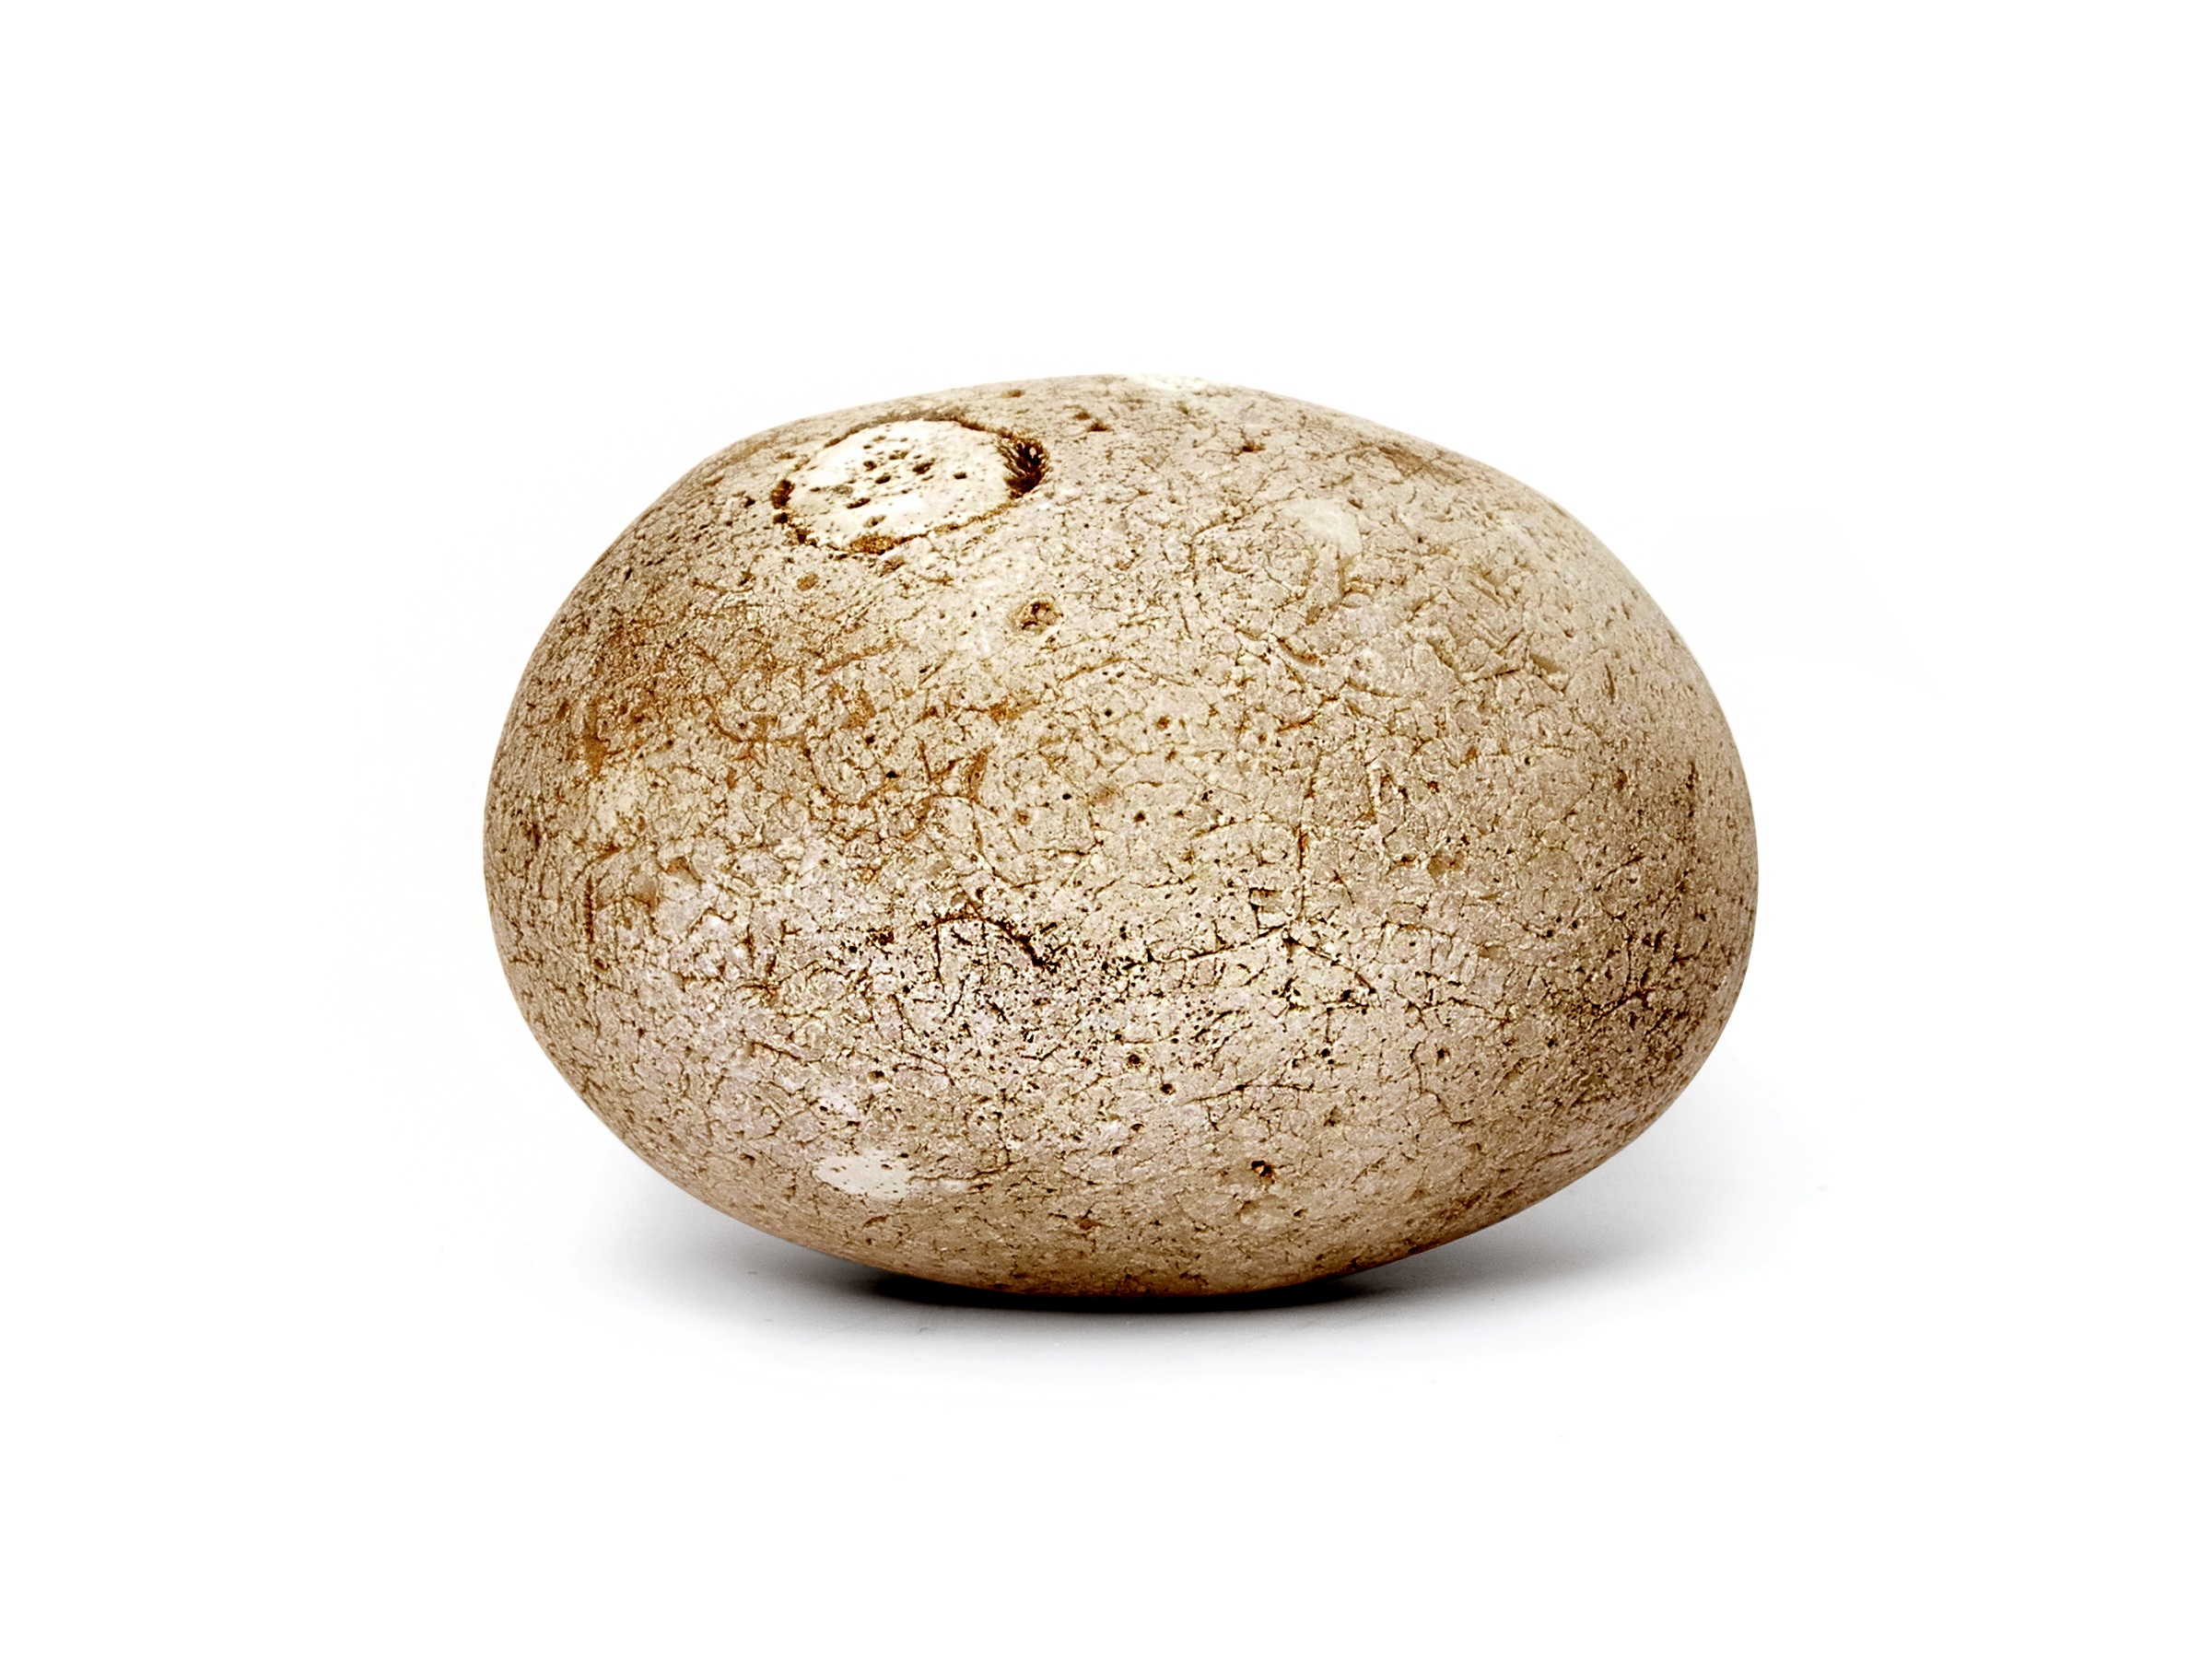
stone, food, produce, pebble, egg, cobble